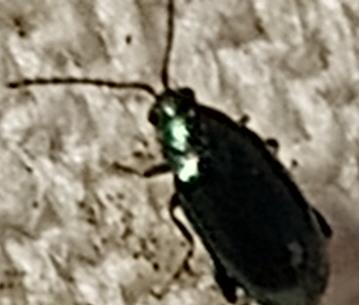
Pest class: crucifer_flea_beetle